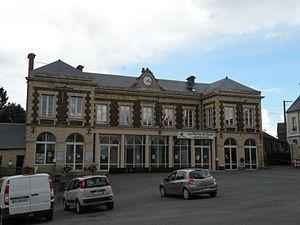
Balleroy mairie